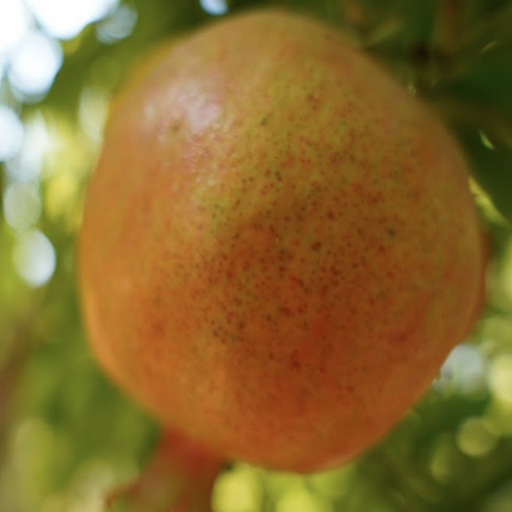
Label: Healthy